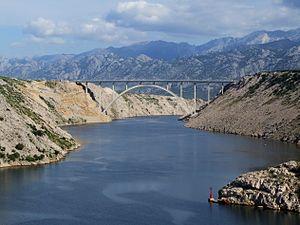
Le nouveau pont de Maslenica Bridge, en Croatie. Hrvatski: Maslenički most.